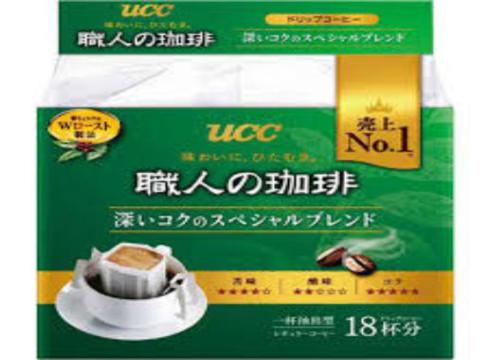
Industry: Food